Haugtussa

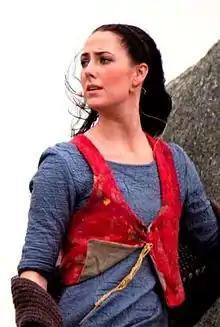
Gerd Elin Birkeland as Veslemøy at Knudaheio, 2011.

Haugtussa (edited 1895) is an epic circle of poems, written by the Norwegian author Arne Garborg. The poems are reckoned a classical example of Norwegian Neo-romanticism or Symbolism. The themes of the poems are closely related to Garborg's rural background, and a number of supernatural beings, like the draug, the hulderpeople and other creatures, are involved. A "Haugtusse" is originally a female subterrestrial (a Hulder), but in this story it is an eponym of the main character, a psychic young girl, usually called "Veslemøy". In 1900 Garborg published a sequel, "I Helheim" ("In Hel").